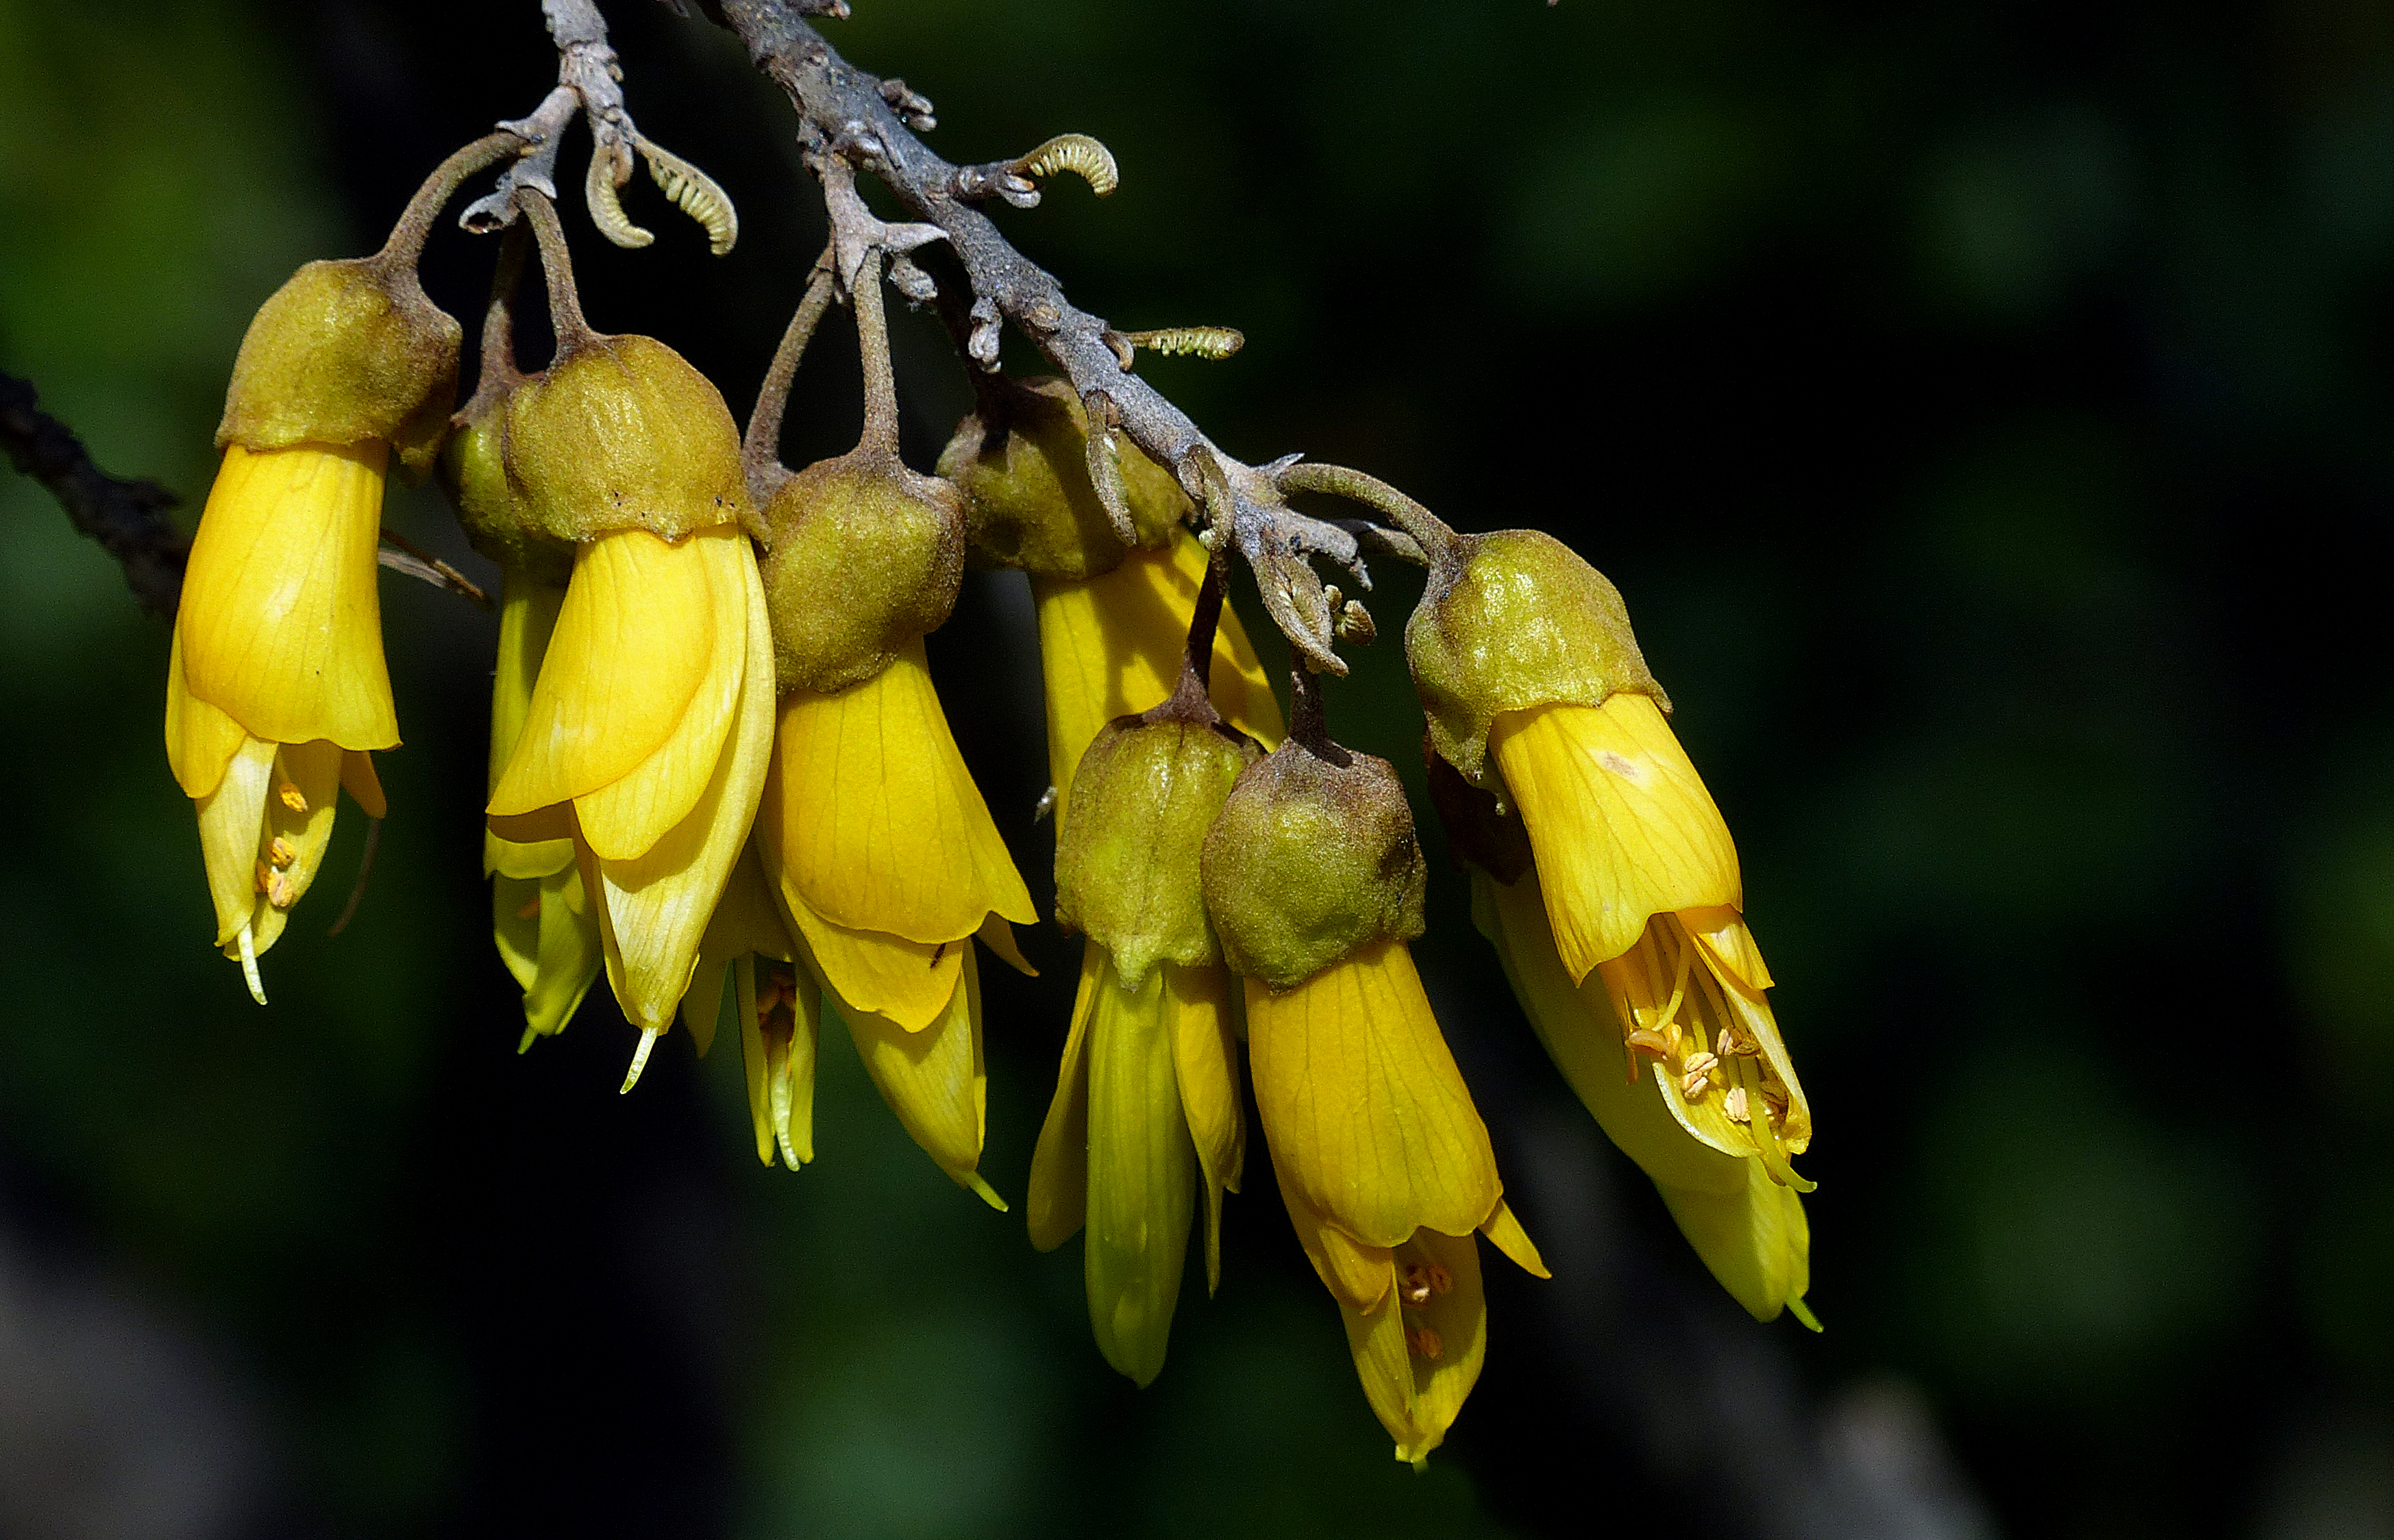
tree, nature, branch, plant, fruit, leaf, flower, food, produce, botany, yellow, flora, wildflower, flowers, close up, shrub, lumixfz200, newzealandflowers, flowersyellow, macro photography, flowering plant, woody plant, land plant